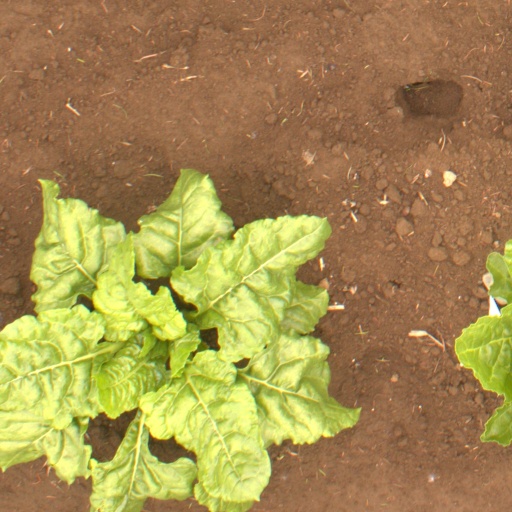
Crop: sugar beet